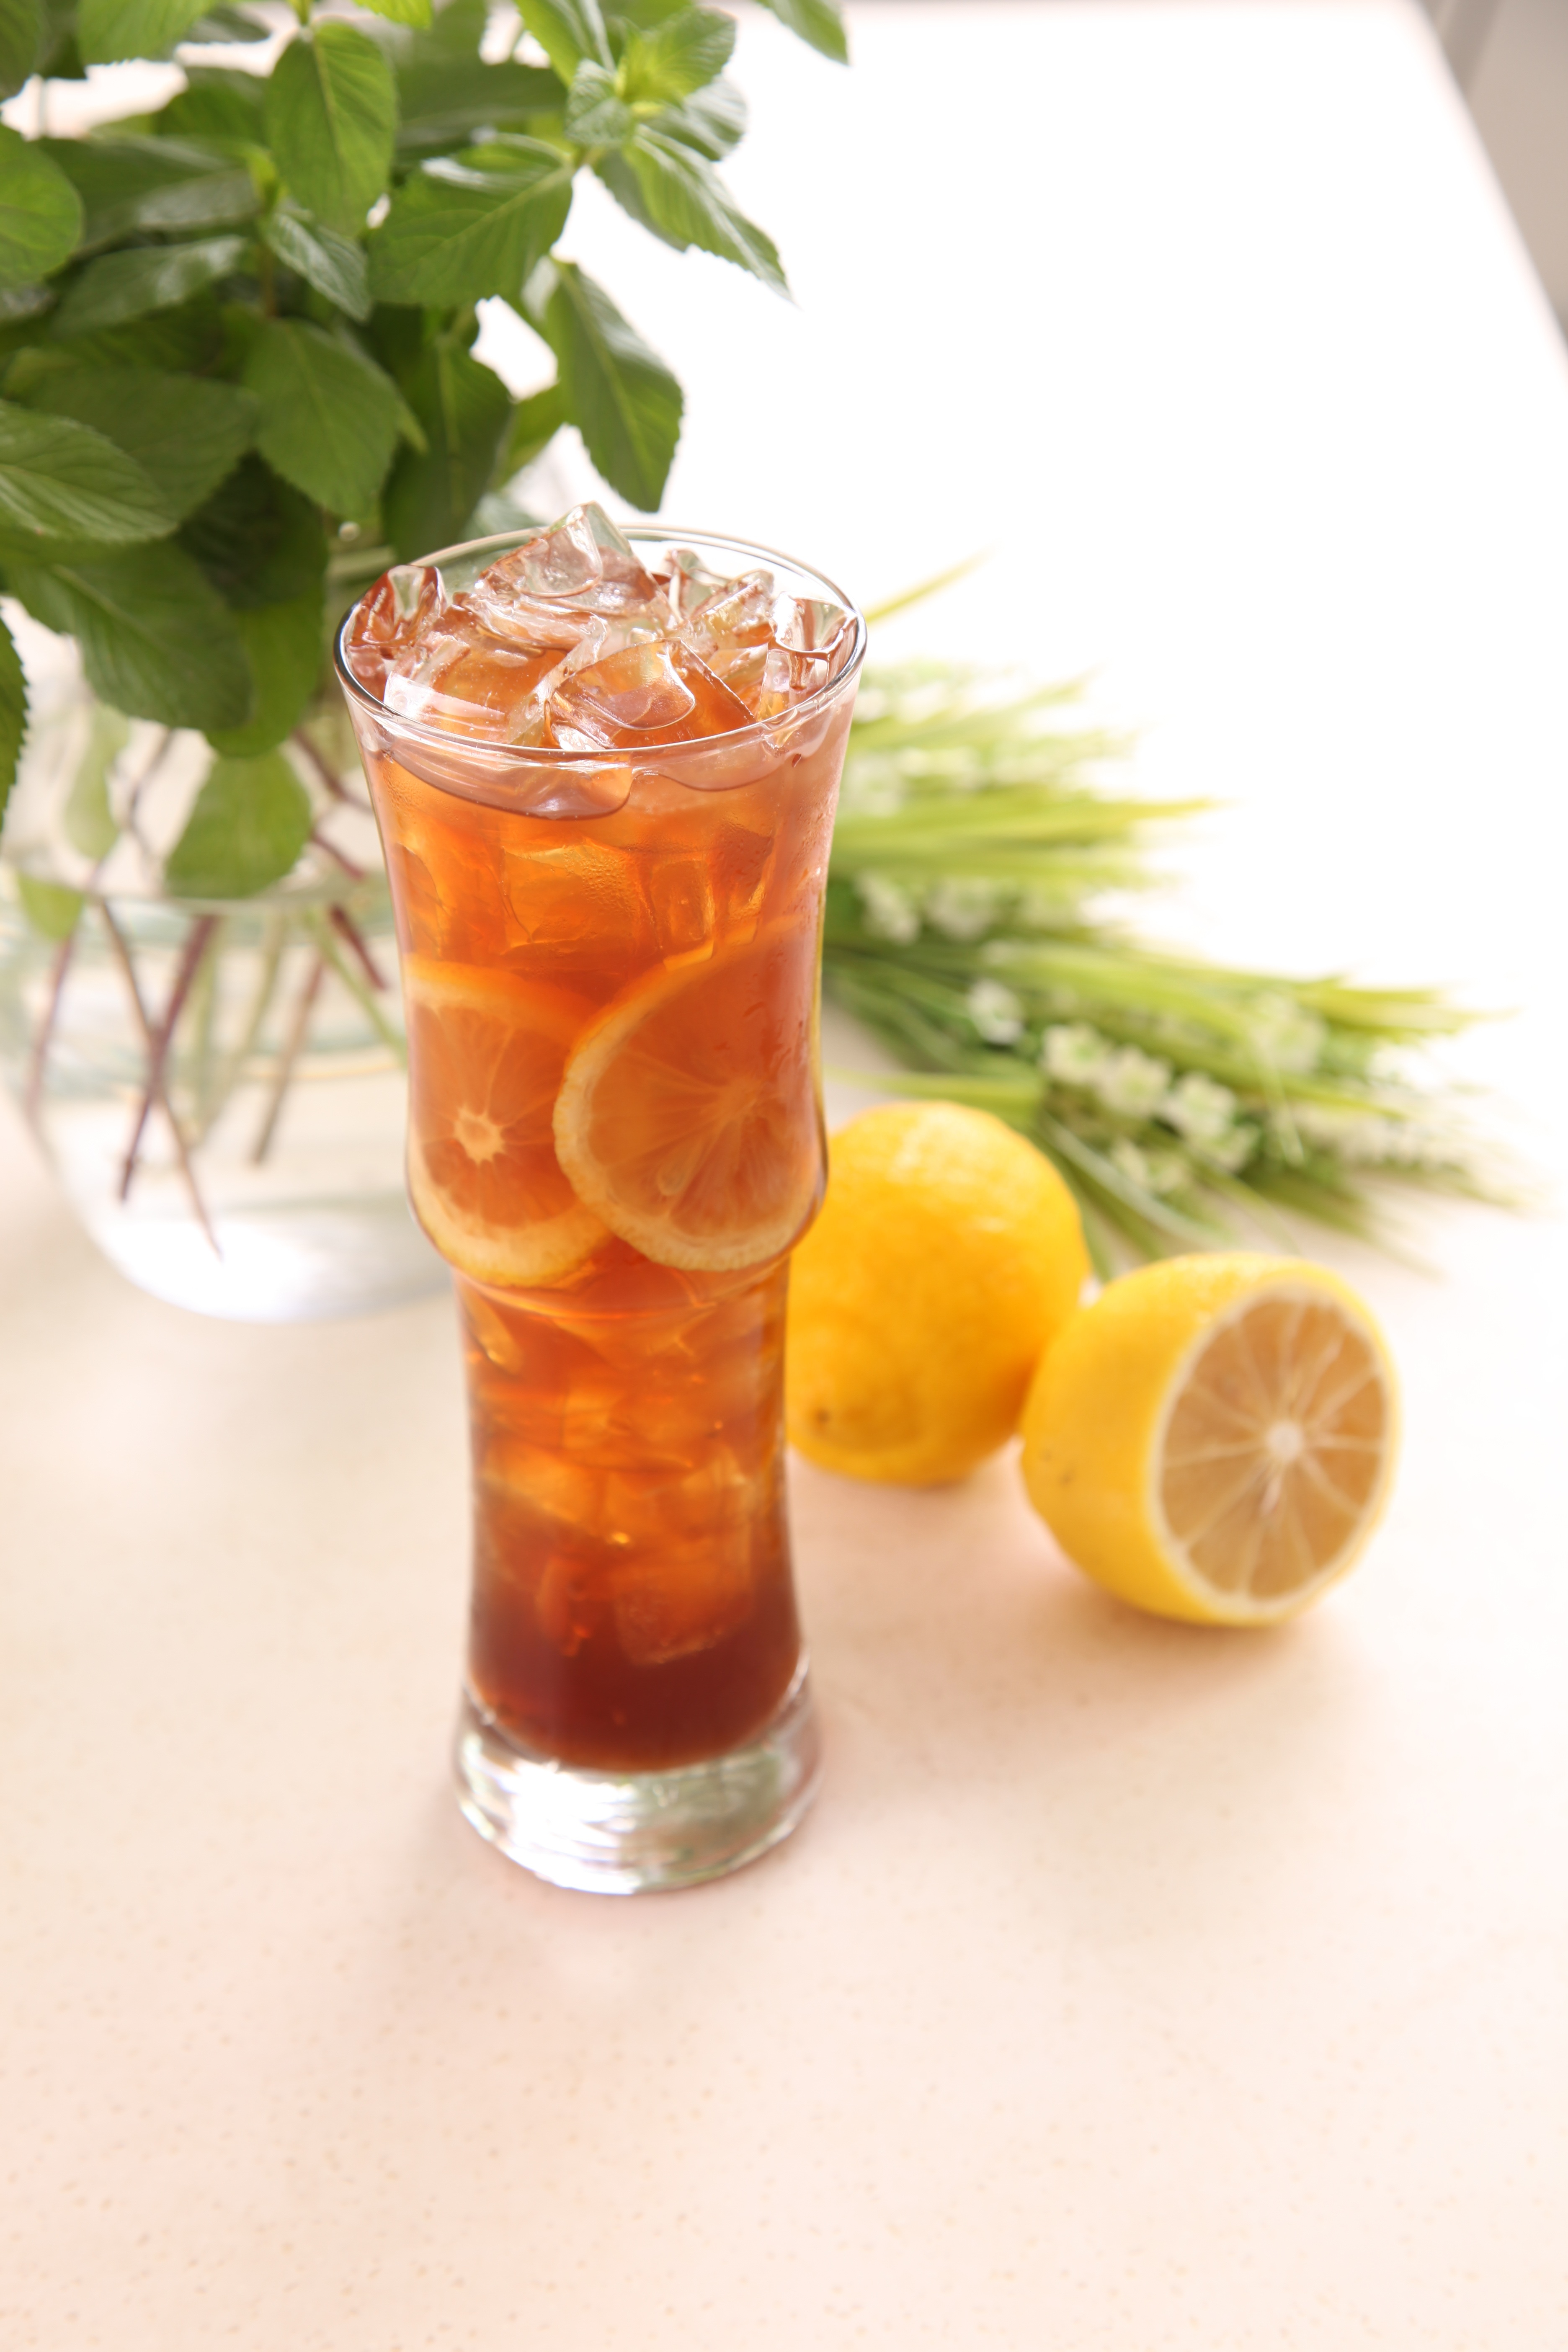
plant, fruit, orange, food, produce, beverage, drink, lemon, cocktail, juice, citrus, flowering plant, lemon tea, land plant, mai tai, cold beverages